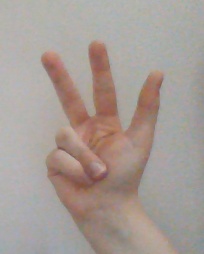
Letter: al